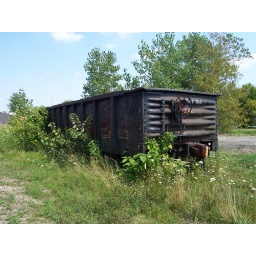
An overgrown train car sitting in some tall grass in Defiance, Ohio.